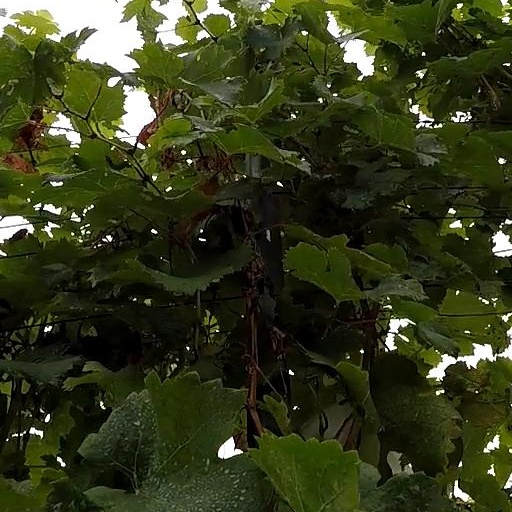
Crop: grape